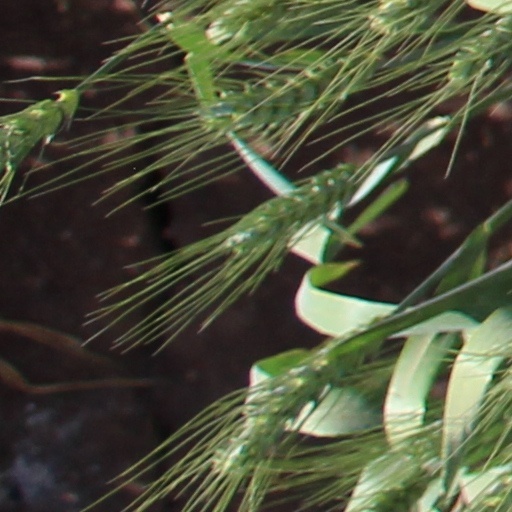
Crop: wheat